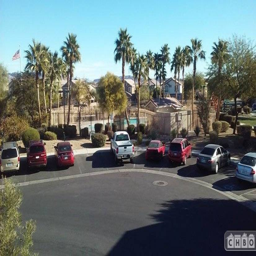
the view from the patio , pool and mountains .